Henry White (priest, born 1833)

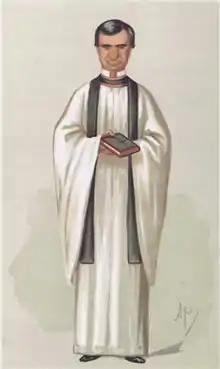
"Prayers". Caricature of Henry White by Spy in Vanity Fair in December 1874

Rev. Henry White (1833 – 7 October 1890, London) was a priest of the Church of England and the chaplain of the Queen's Chapel of the Savoy.